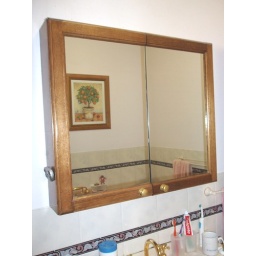
2 door mirrored shaving cabinet in walnut stained Tasmanian Oak.